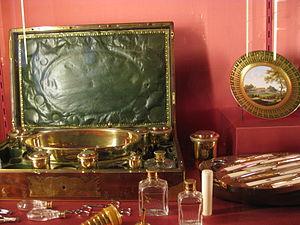
Nécessaire de Napoléon Ier, 1806, Paris, Vermeil, cristal, L.